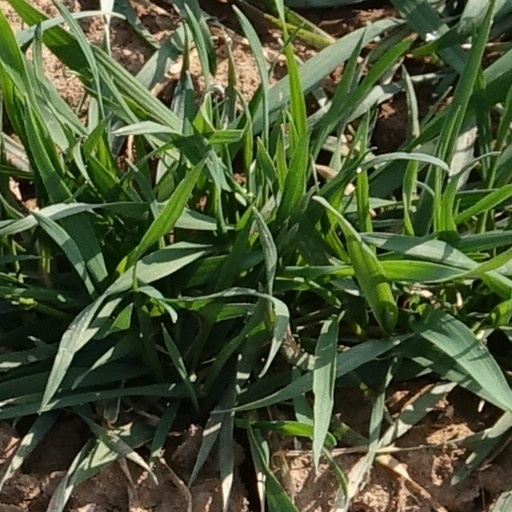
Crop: wheat